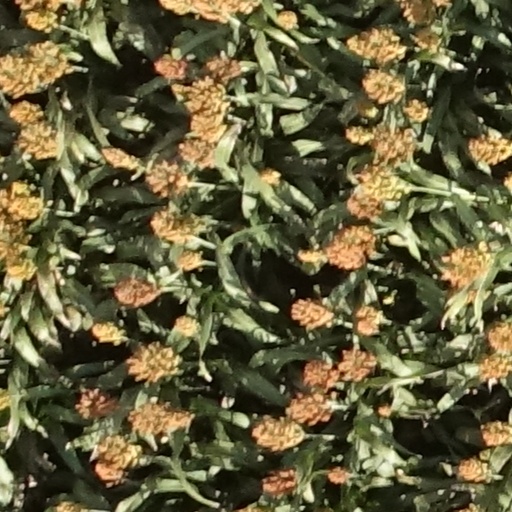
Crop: sorghum